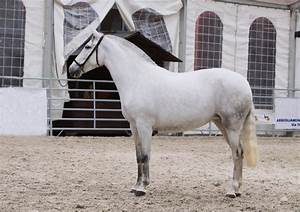
Label: horse